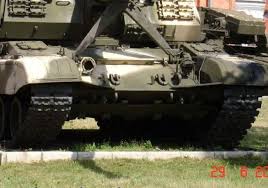
Label: 2S19_MSTA